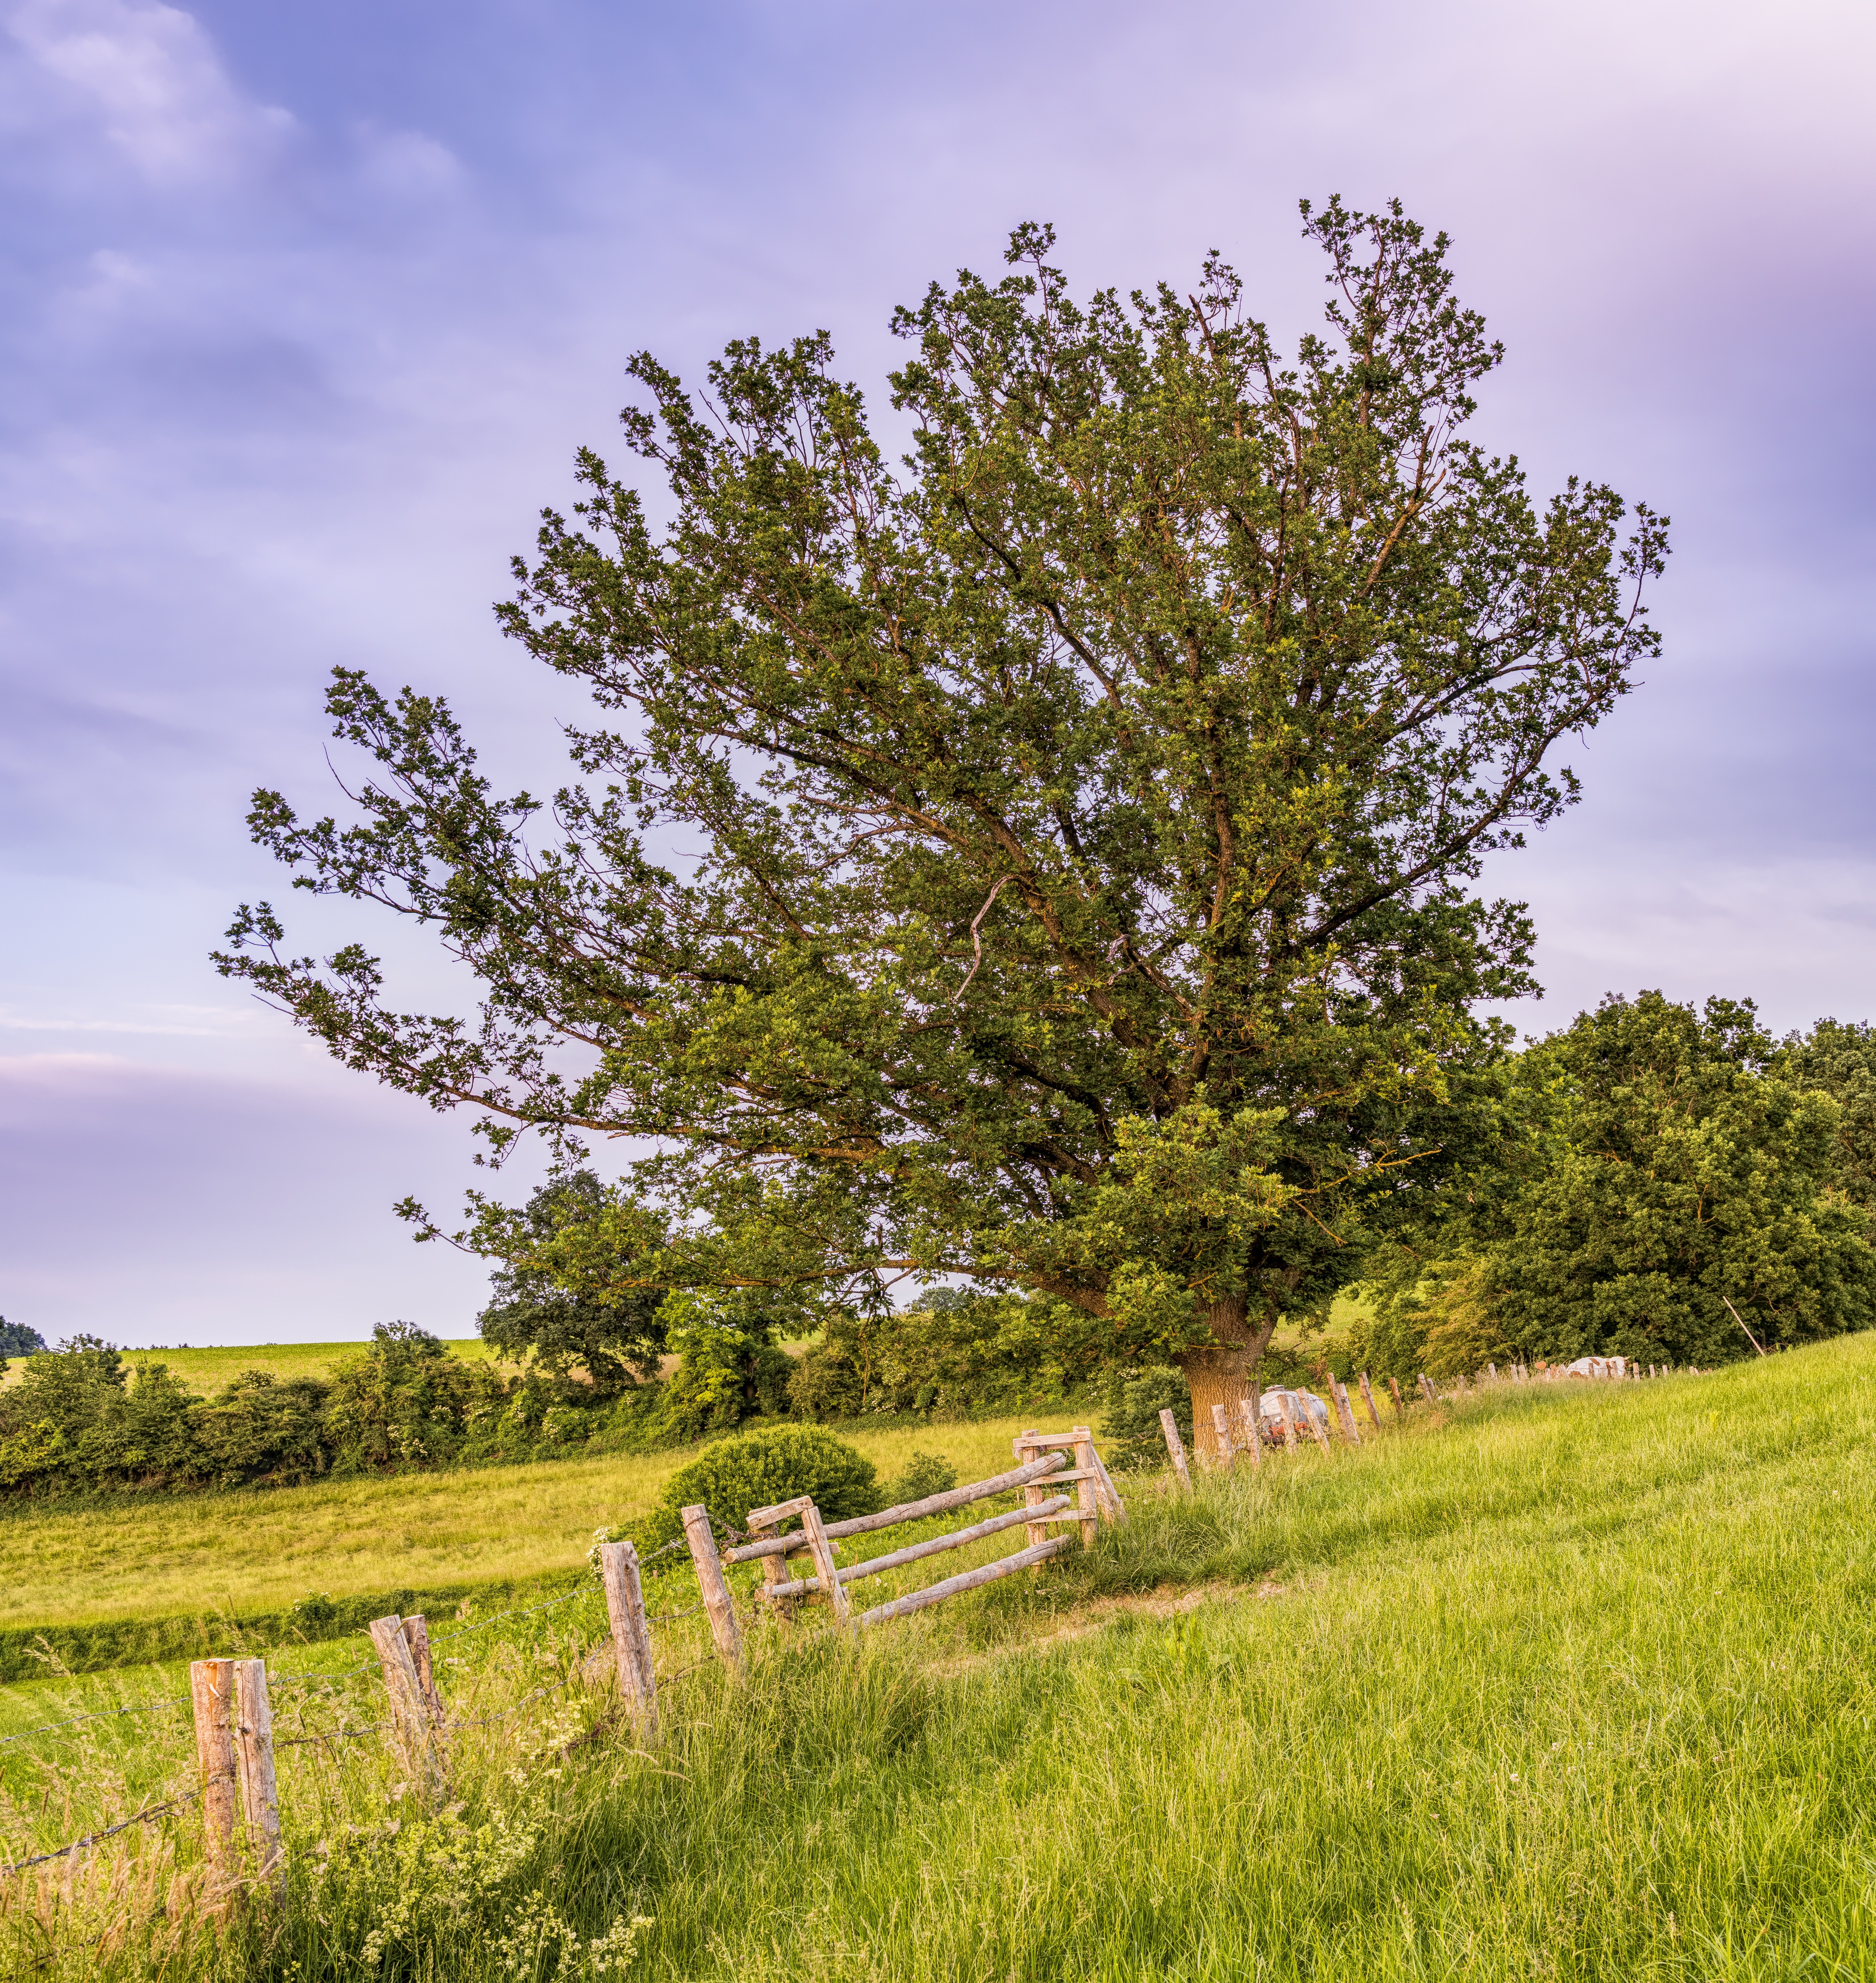
tree, natural landscape, green, pasture, sky, grassland, natural environment, grass, woody plant, meadow, plant, spring, cloud, prairie, rural area, field, grass family, leaf, plain, summer, landscape, road, land lot, sunlight, branch, wildflower, farm, savanna, meteorological phenomenon, hill, birch family, forest